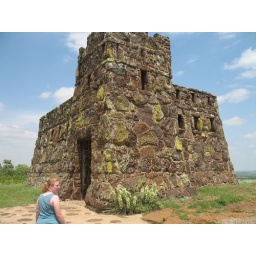
There's at least one big hill in Kansas and a castle is on top of it.